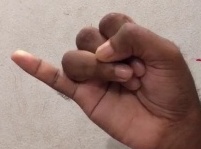
ASL sign: J